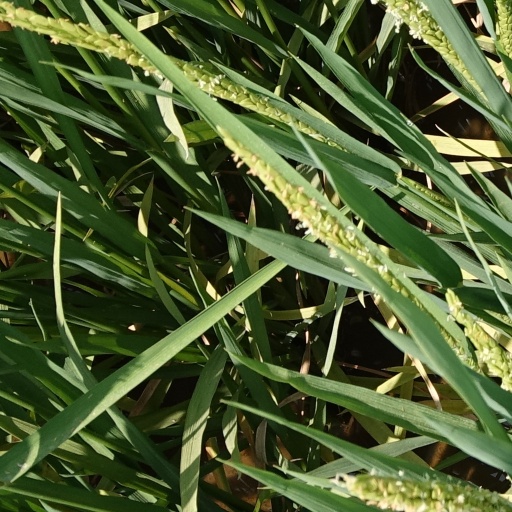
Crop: rice